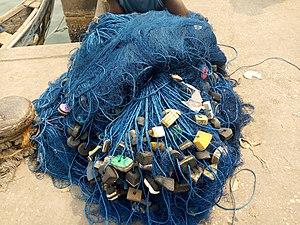
Filets flottants de pêche au port de pêche de Cotonou au Bénin This is an image with the theme ""Africa on the Move or Transport"" from: Benin"